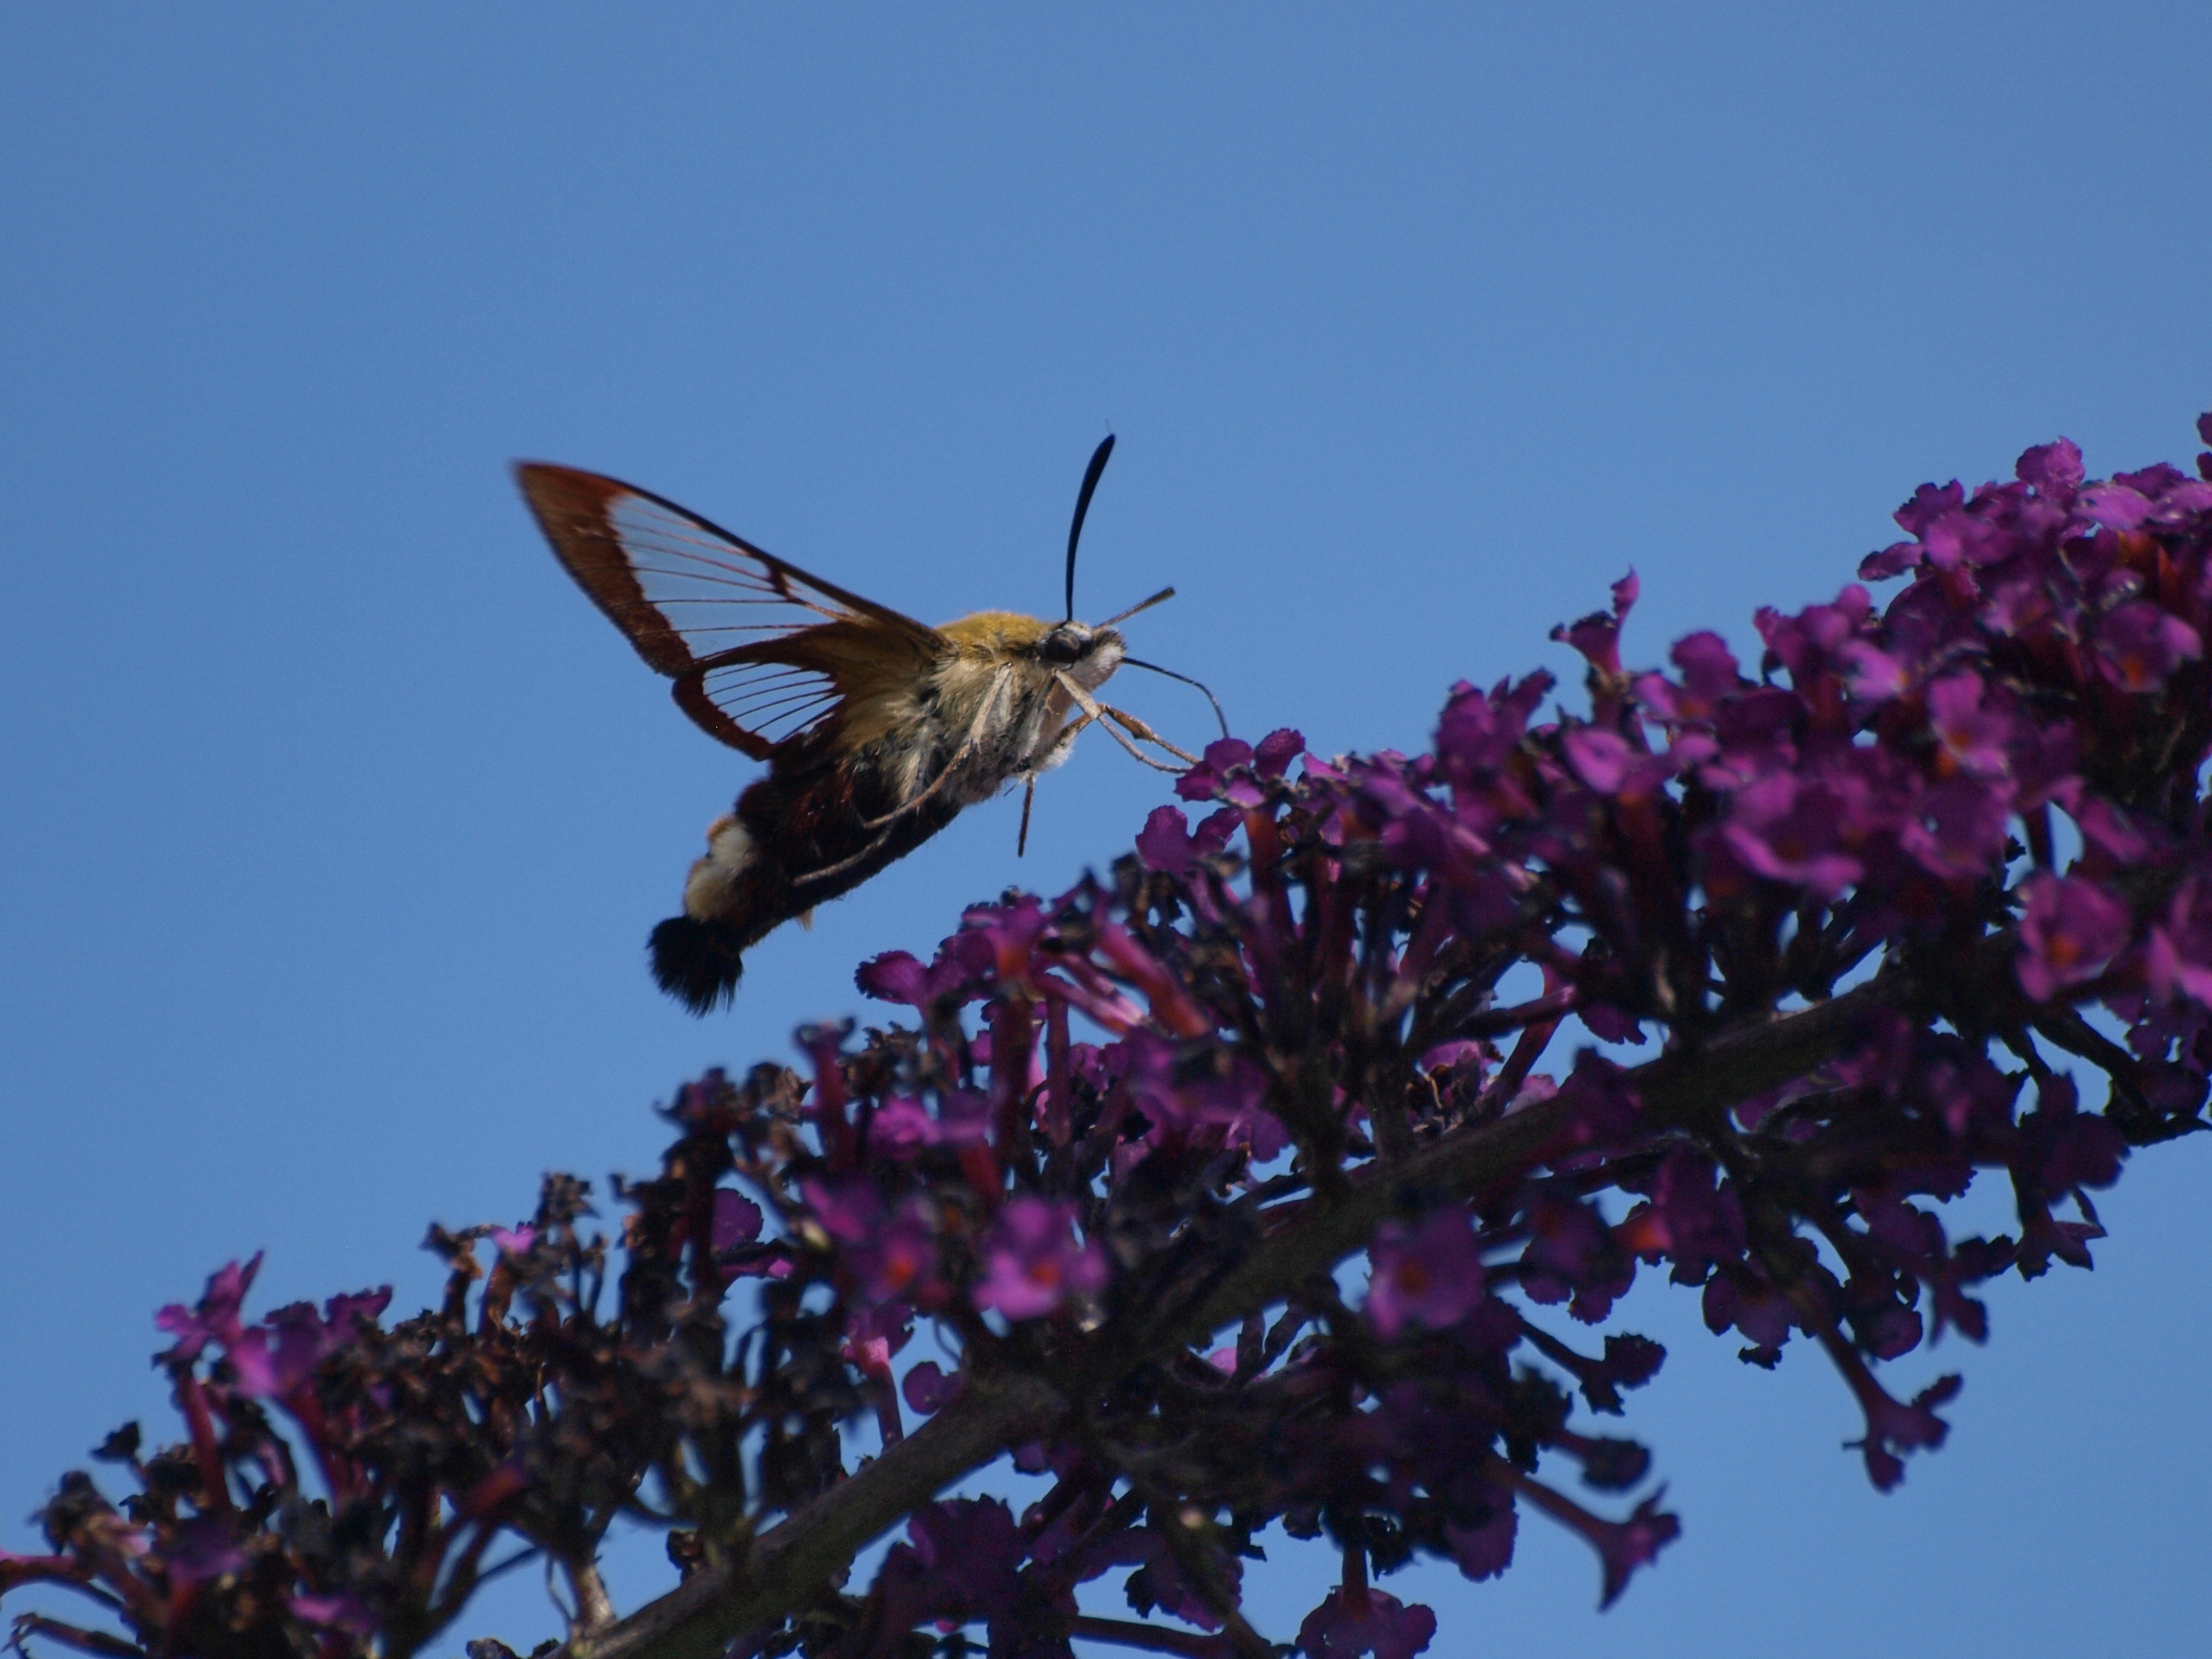
nature, branch, leaf, flower, fly, insect, butterfly, flora, fauna, invertebrate, flowers, macro photography, pollinator, hummingbird hawk moth, moths and butterflies